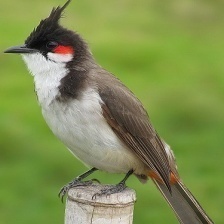
Species: RED WISKERED BULBUL
Scientific name: PYCNONOTUS JOCOSUS